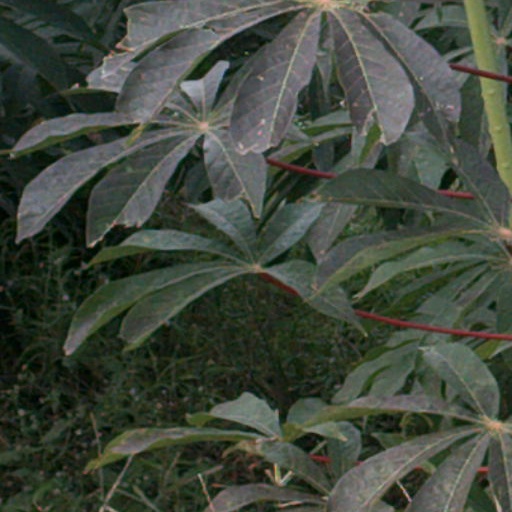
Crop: cassava